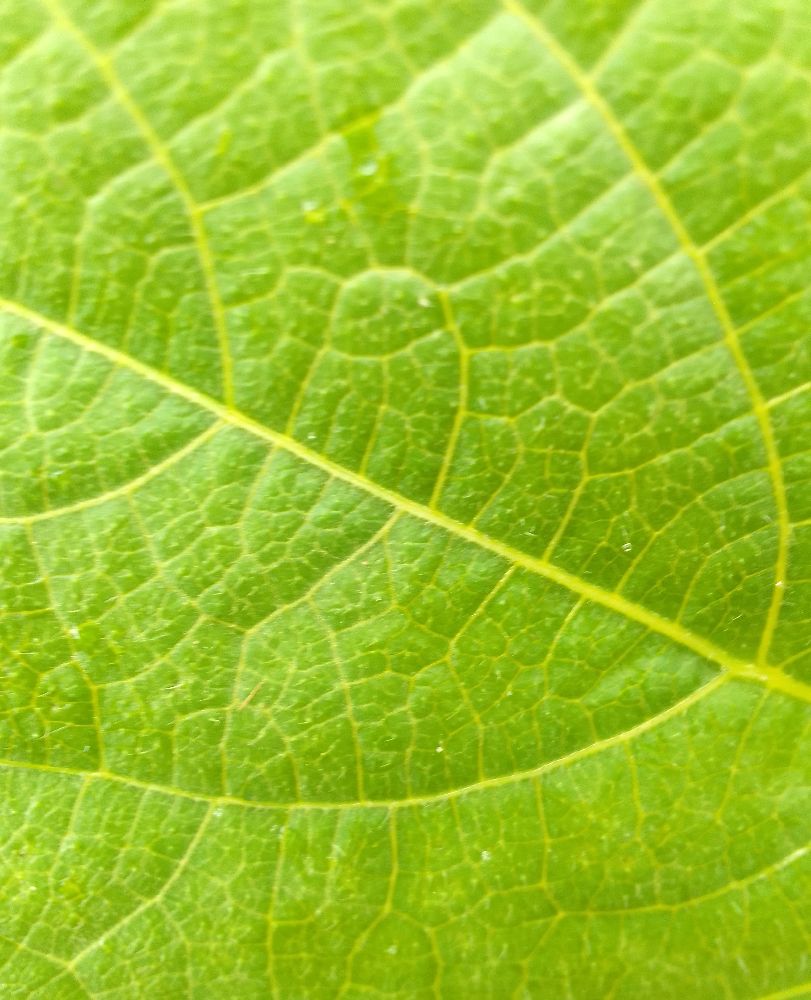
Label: healthy